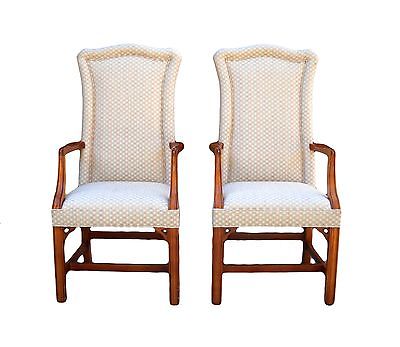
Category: chair